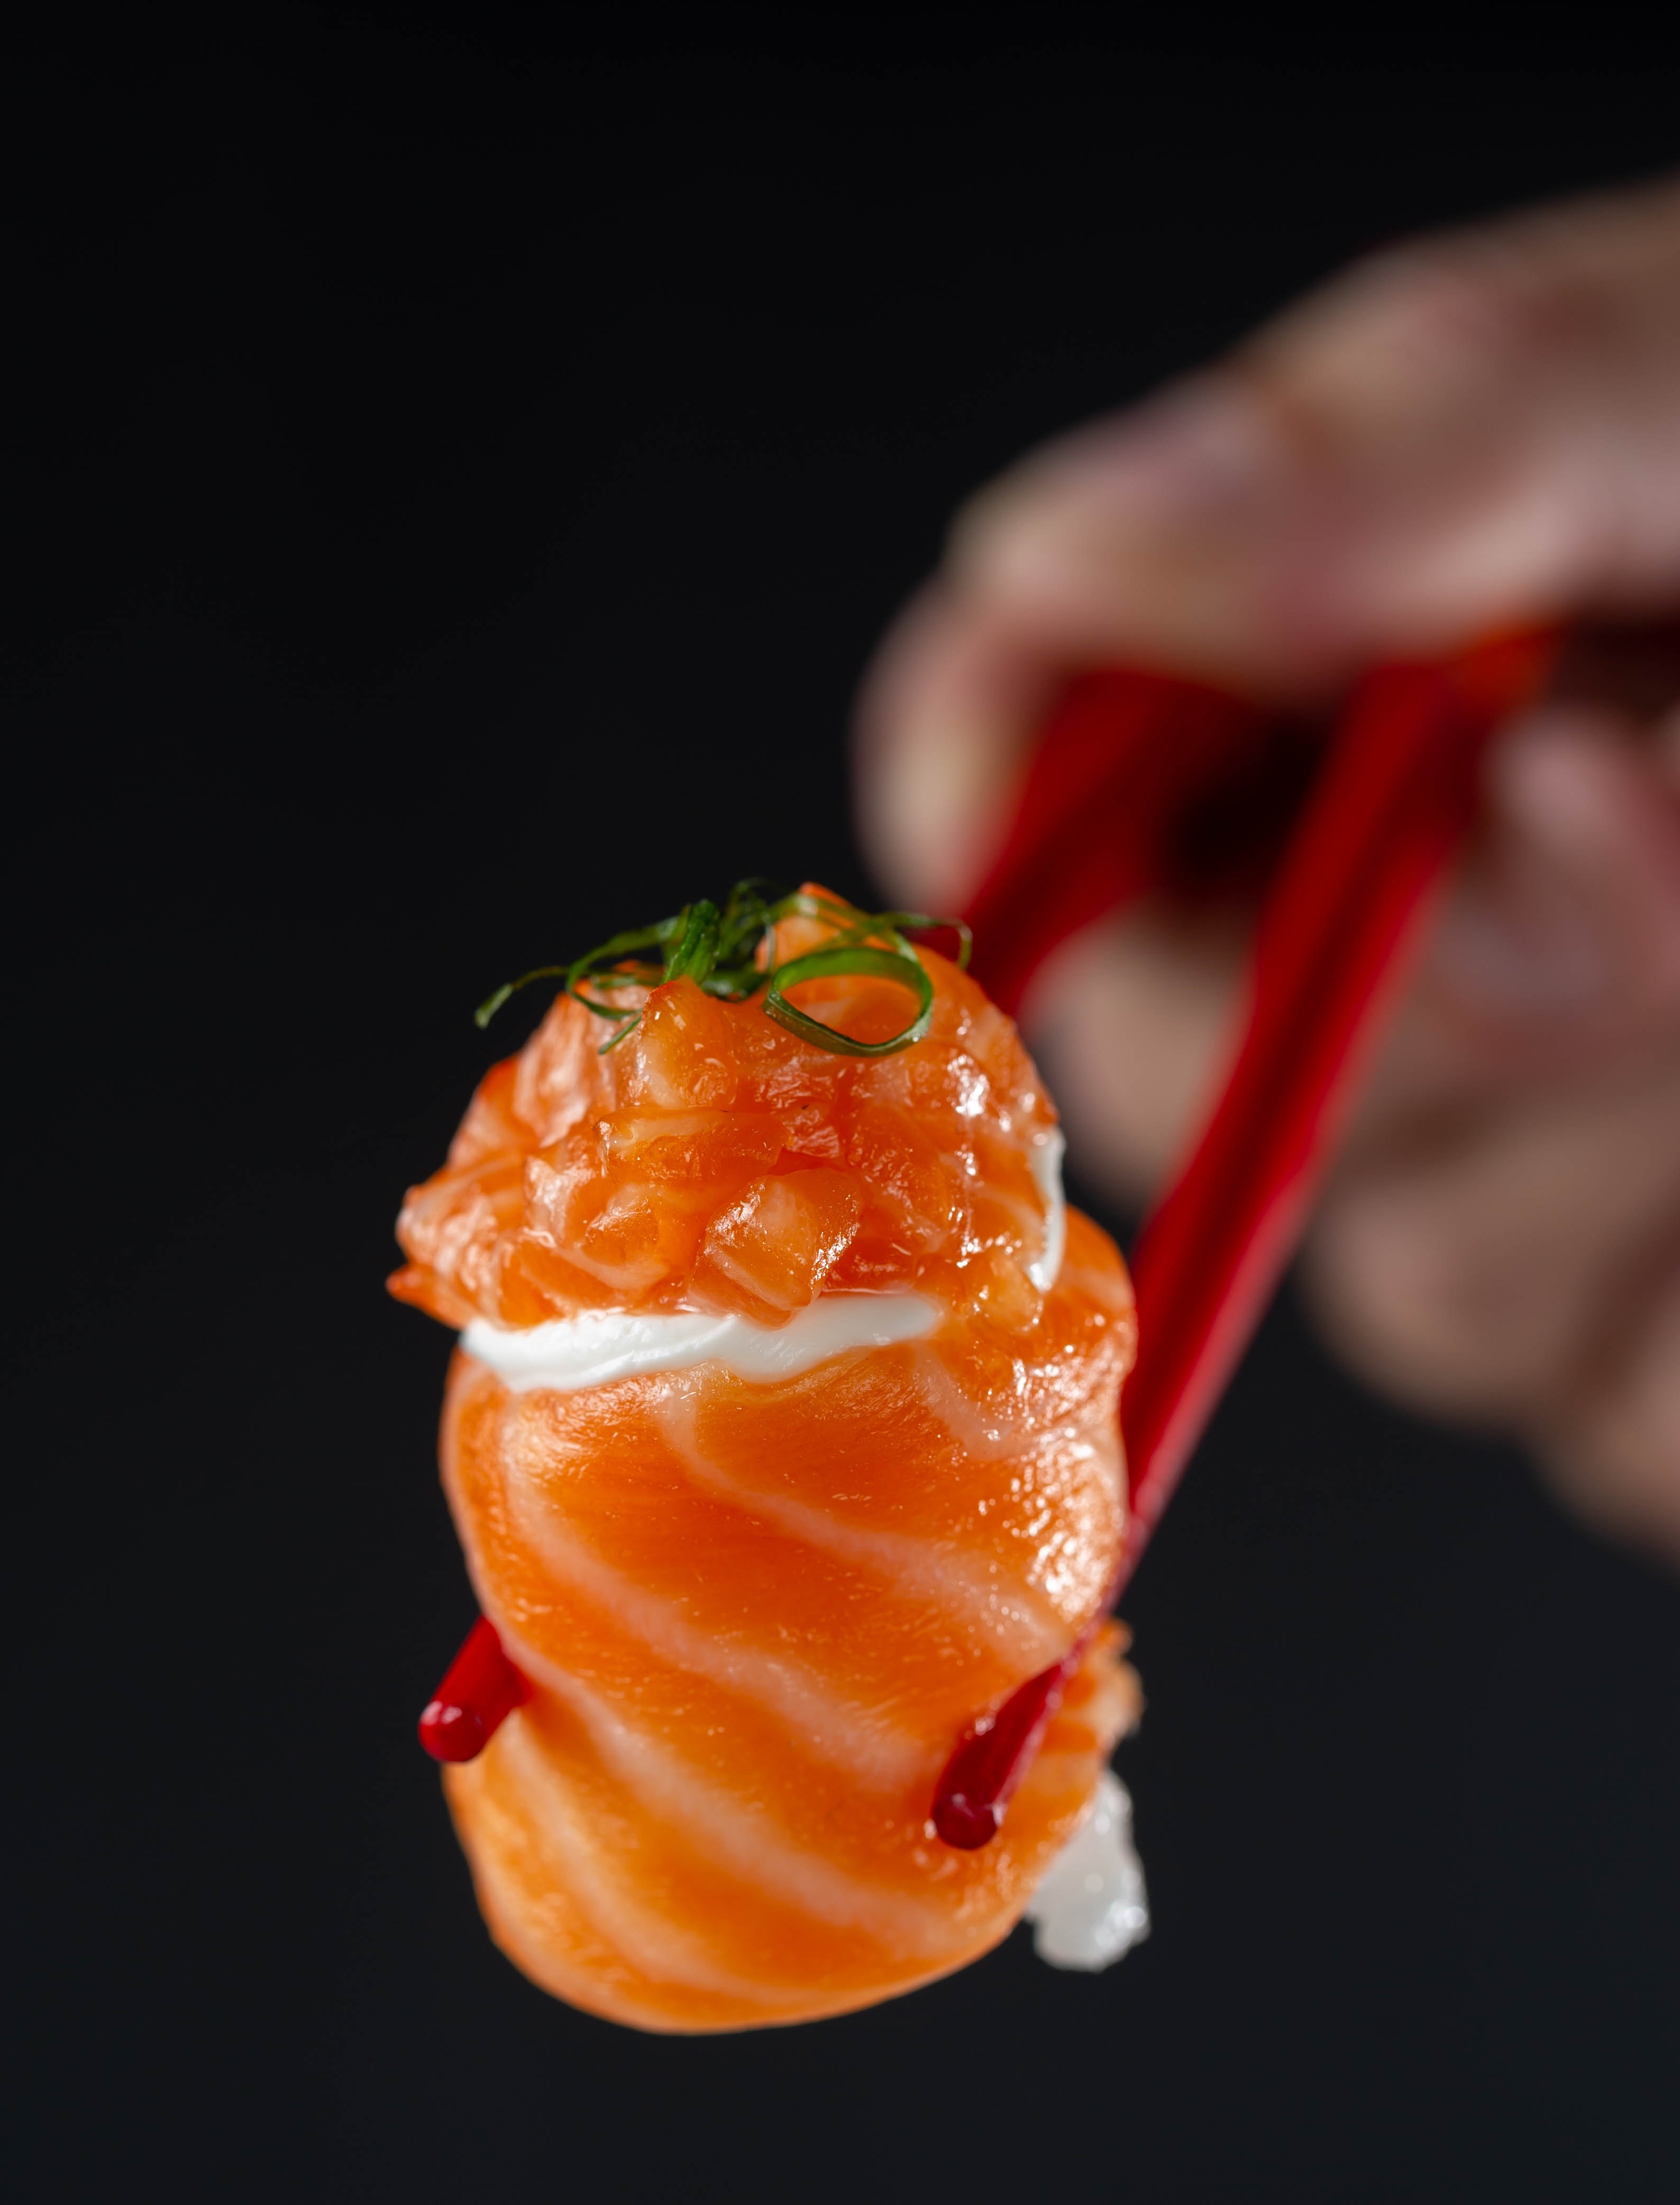
food, tableware, plant, flower, ingredient, petal, recipe, garnish, cuisine, produce, dish, flowering plant, vegetable, comfort food, macro photography, sweetness, fashion accessory, delicacy, la carte food, plant stem, finger food, Pedicel, still life photography, peach, japanese cuisine, coquelicot